Battle of Setauket

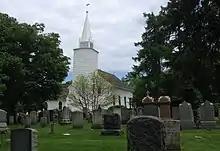
The Caroline Church (Episcopal), built in 1729, still contains bullet holes from the 1777 skirmish

Lieutenant Colonel Hewlett was favorably mentioned in general orders for his defense of the post, although it was abandoned several months later. Although Setauket was never again the target of a major expedition, it was frequently the target of small-scale raids. It was also a significant waypoint for intelligence that made its way from American spies in New York to Washington's spy chief, Benjamin Tallmadge. A Setauket native, Tallmadge operated what has since been called the Culper Ring, in which a number of Setauket residents figured prominently.